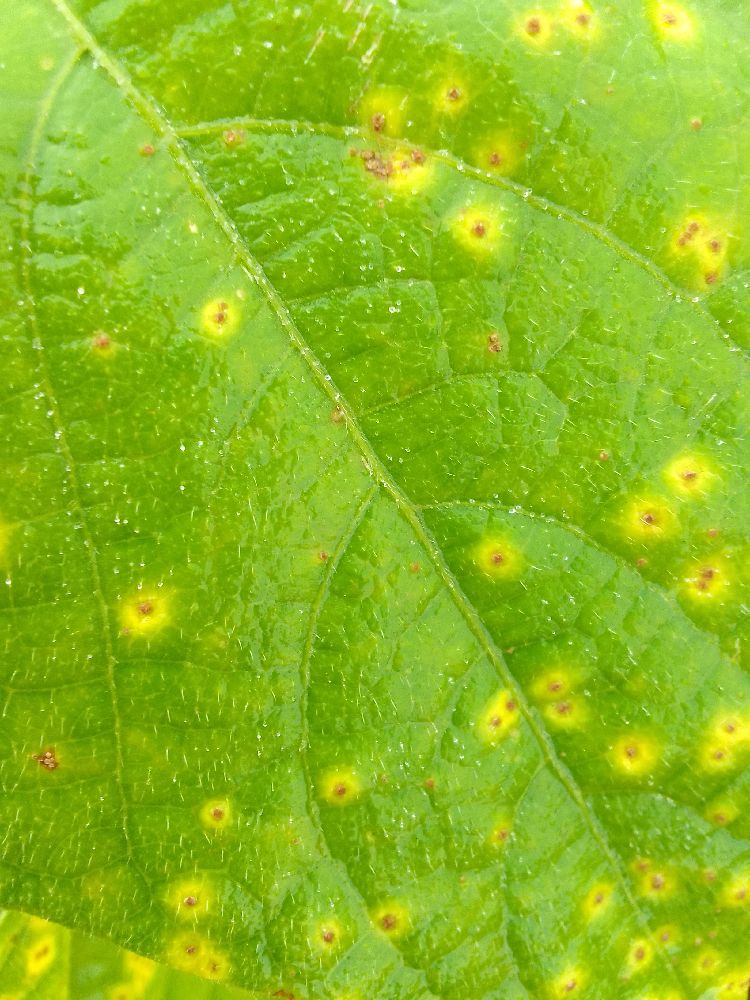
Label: rust